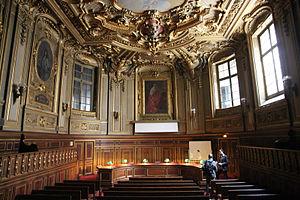
La Sorbonne est un bâtiment du Quartier latin dans le 5ᵉ arrondissement, c'est une propriété de la ville de Paris. Il tire son nom du théologien et chapelain de Saint Louis, du XIIIᵉ siècle, Robert de Sorbon, le fondateur du collège de Sorbonne de l'Université de Paris, collège consacré à la théologie dont il définit ainsi le projet : « Vivre en bonne société, collégialement, moralement et studieusement ». Ce terme de Sorbonne est aussi utilisé par métonymie pour désigner l’ancienne Université de Paris, sous l'Ancien Régime de 1200 à 1793, puis de 1896 à 1971, ainsi que les anciennes facultés des sciences et des lettres de Paris au cours du XIXe siècle. La façade baroque est celle de la chapelle Sainte-Ursule, achevée en 1642. Cette dernière, déconsacrée depuis la loi de séparation des Églises et de l'État, est désormais utilisée pour des réceptions ou des expositions. Le Comité international olympique est fondé à La Sorbonne par Pierre de Coubertin le 23 juin 1894.
Louis Liard, né le 22 août 1846 à Falaise et mort le 21 septembre 1917 à Paris, est un philosophe et administrateur français.
Robert Boutruche est un historien médiéviste français, né le 21 octobre 1904 à Chailland et mort le 15 novembre 1975. Il est connu pour ses travaux sur les structures rurales et la féodalité.
Jean Cavaillès [ ʒɑ̃ kavajɛs], né le 15 mai 1903 à Saint-Maixent et fusillé le 4 avril 1944 à Arras, est un philosophe et épistémologue français, héros de la Résistance.